West Park, Long Eaton

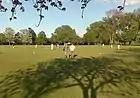
Cricket at West Park

The town's leisure centre is located at the park. In addition there is football, two cricket clubs, rugby pitches, baseball pitches, tennis courts, bowling greens, an outdoor gym, a cafe, formal gardens, a bandstand, a skatepark, two children's play area, a splashpad, walking, cycle paths and croquet. A Parkrun takes place in the park every Saturday morning. Long Eaton Rugby Club are based at the park.